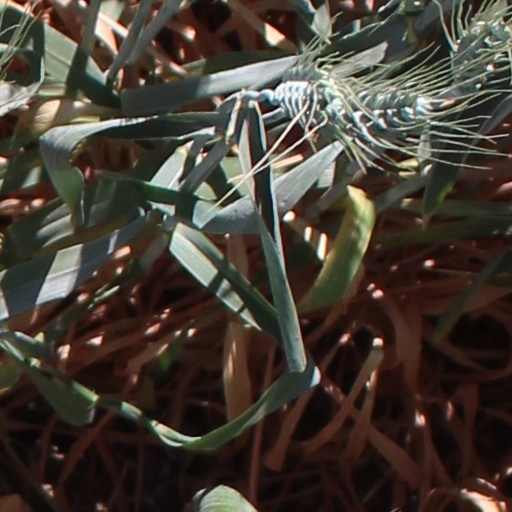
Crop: wheat